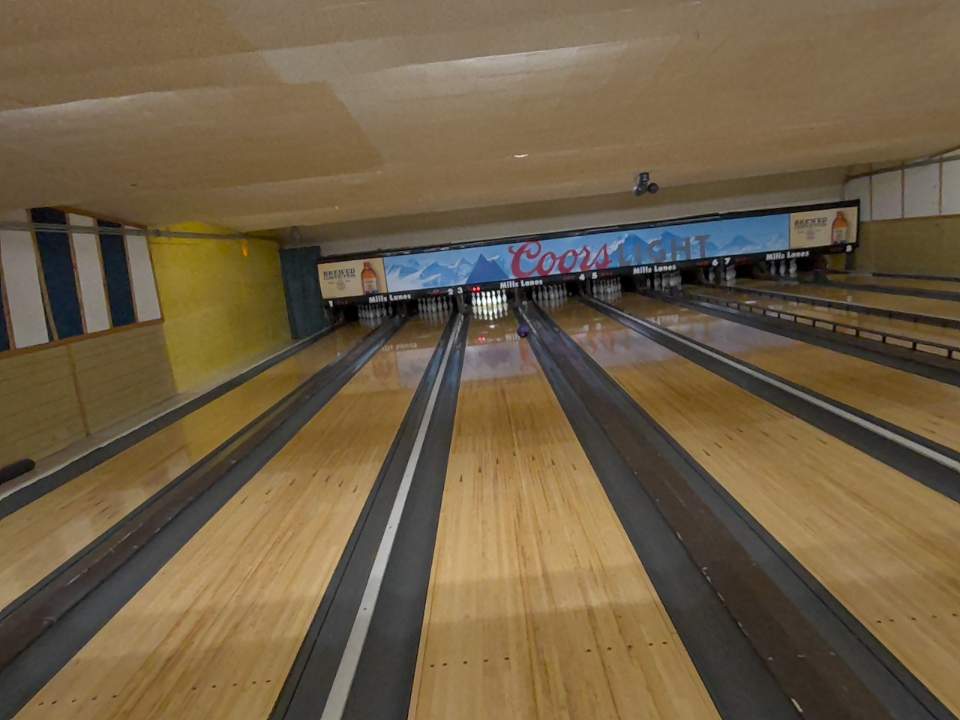
Object: bowling_ball